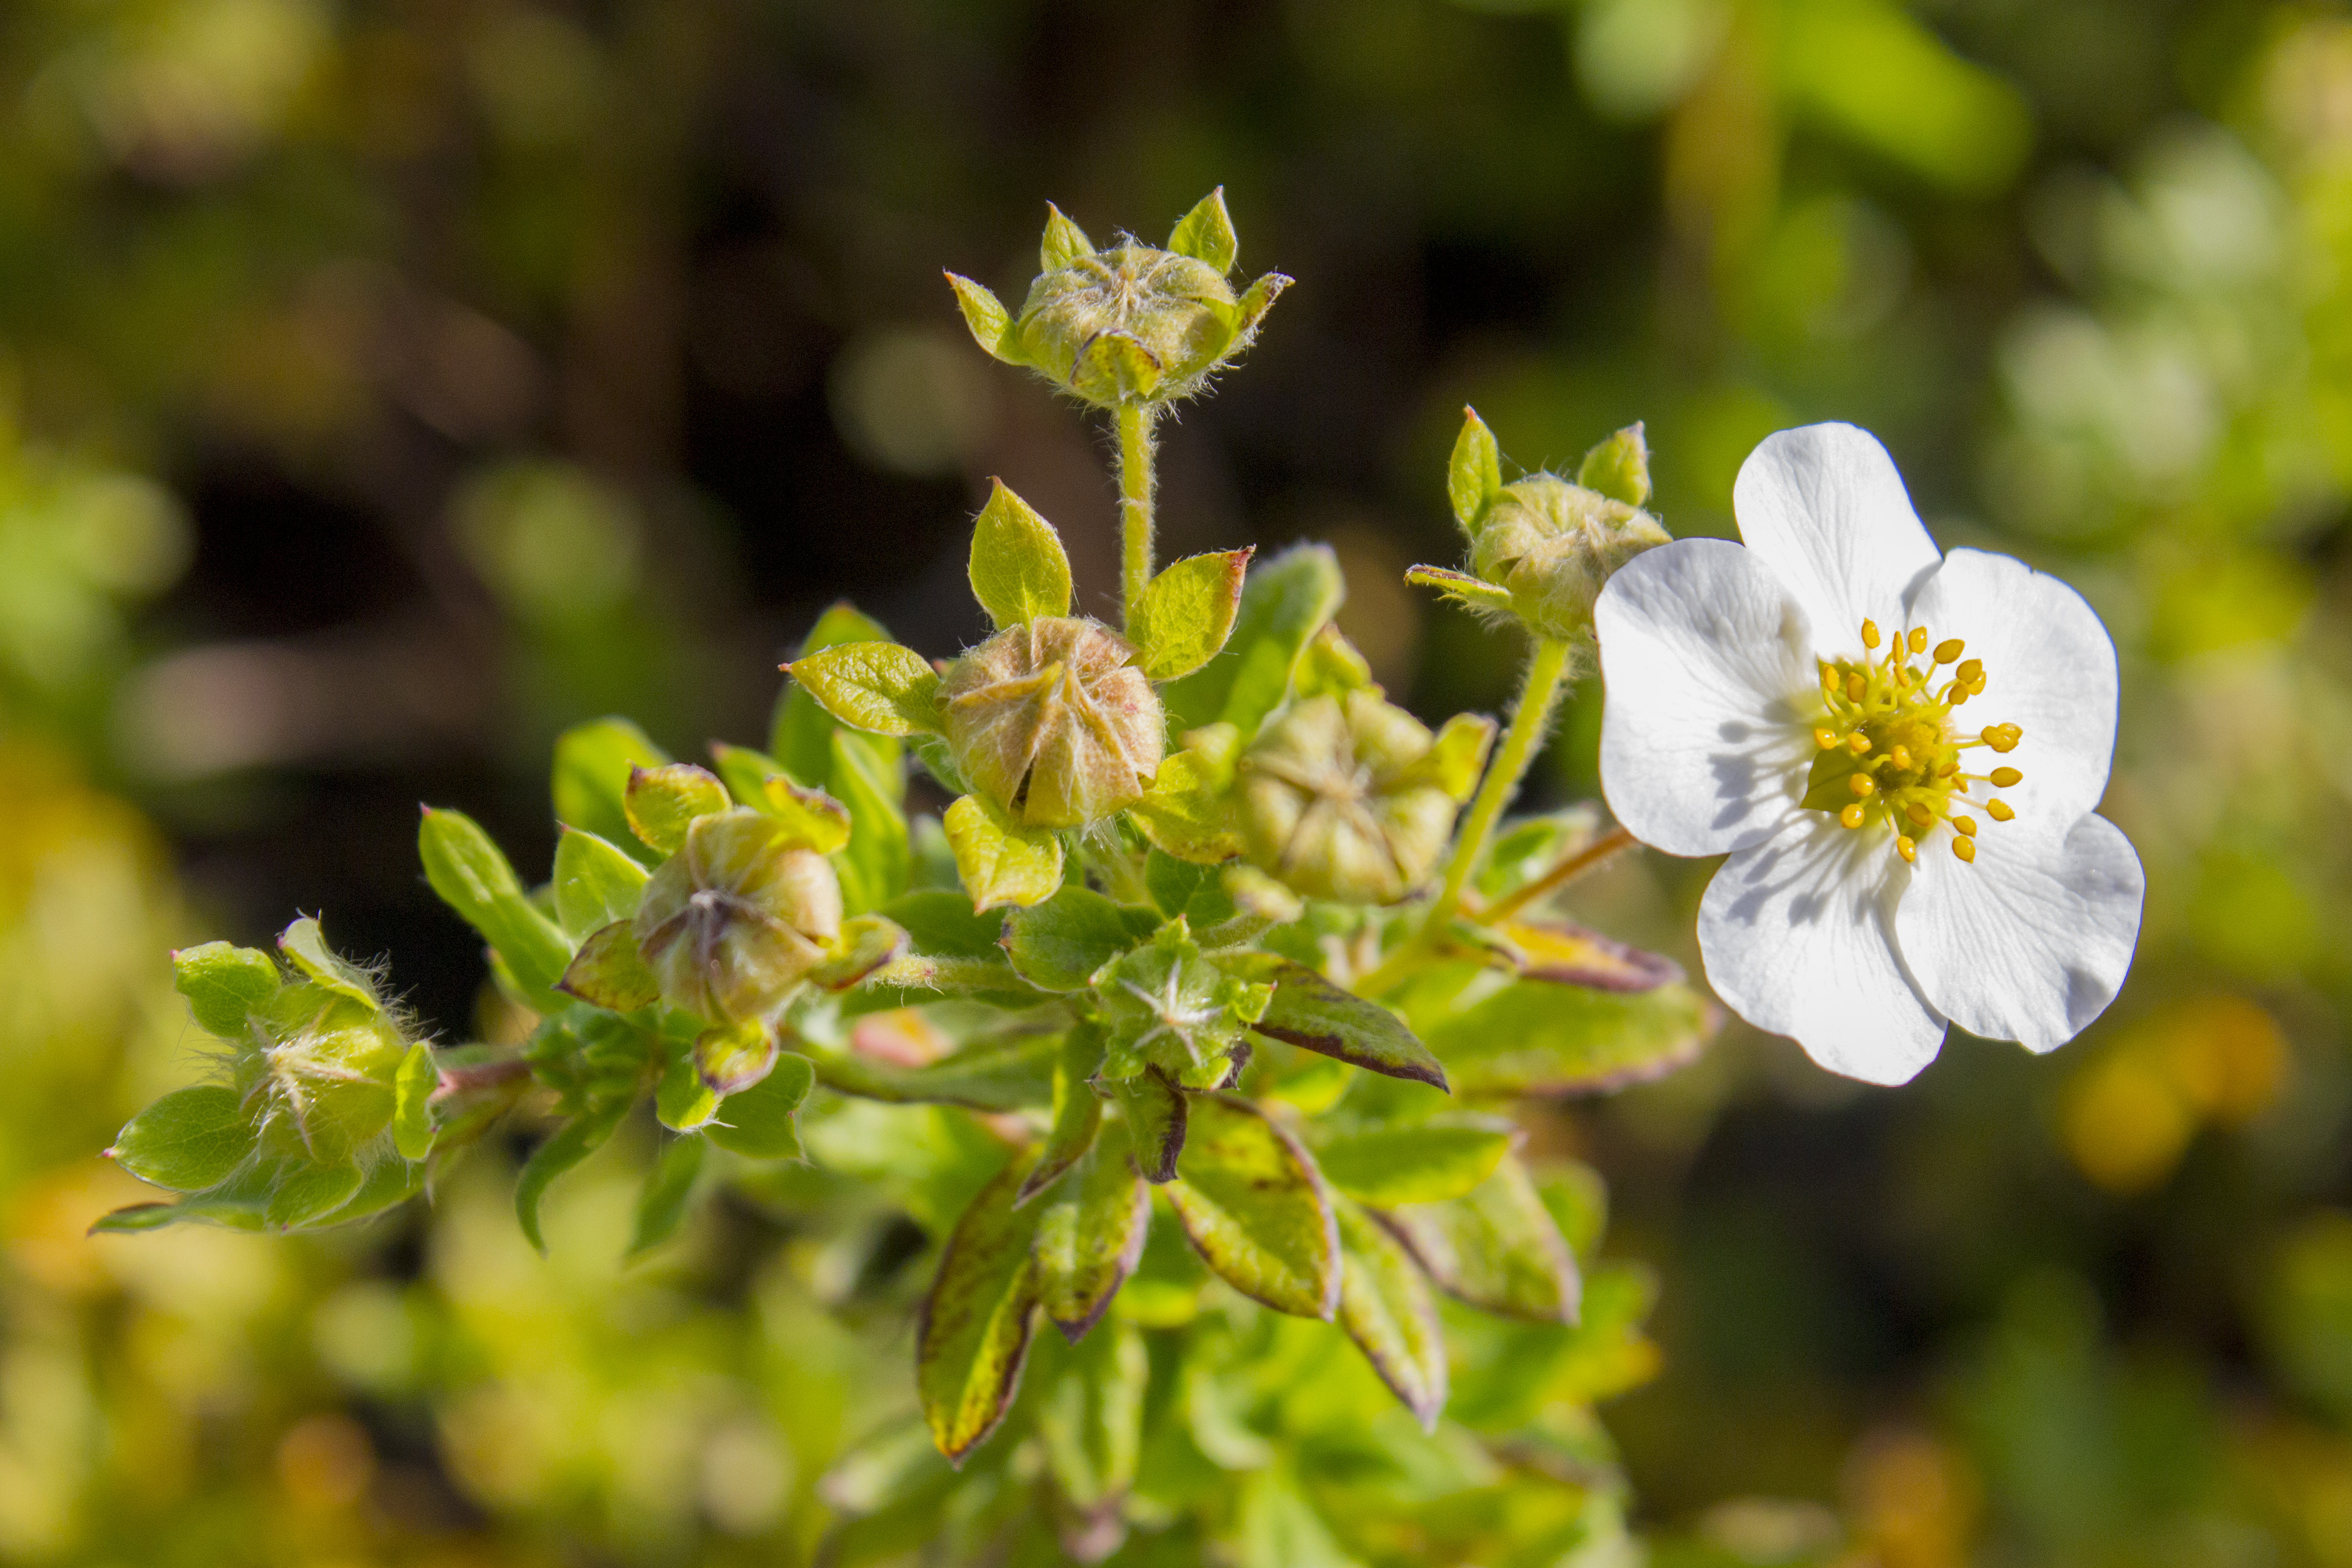
flower, plant, petal, branch, twig, natural landscape, herbaceous plant, grass, flowering plant, groundcover, rose family, blossom, macro photography, rose, shrub, subshrub, rose order, tree, wildflower, plant stem, malus, cinquefoil, rosa canina, prunus